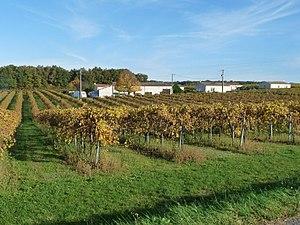
Vignoble de la Grande Champagne, Lignières-Sonneville, Charente, France
Lignières-Sonneville est une commune du Sud-Ouest de la France, située dans le département de la Charente.